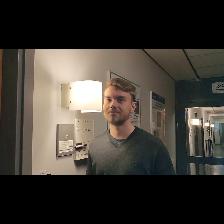
Label: Human